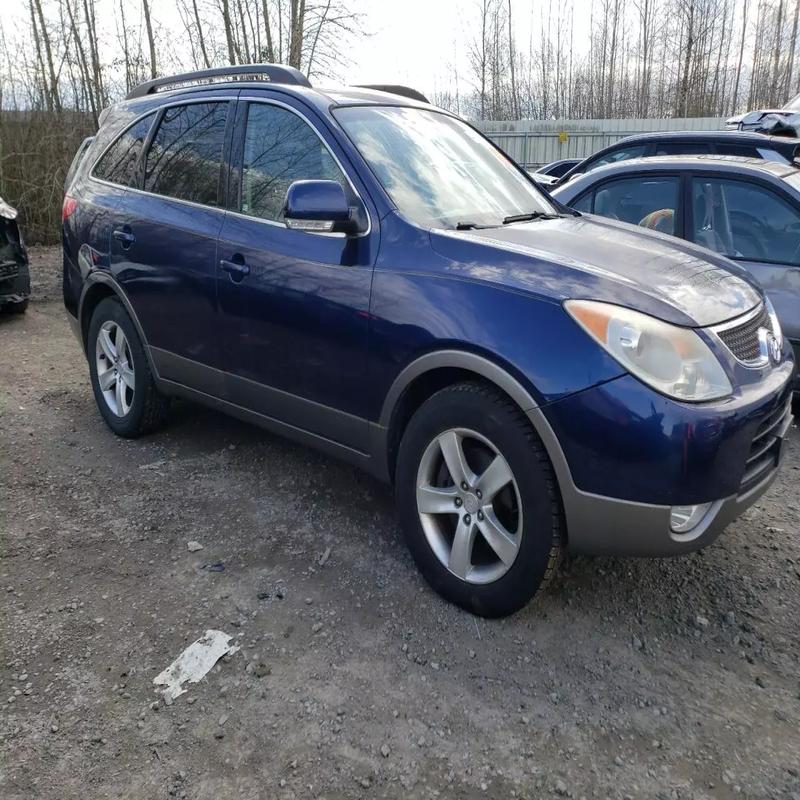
Aucun dommage détecté.
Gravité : aucun